Ninjago: Skybound

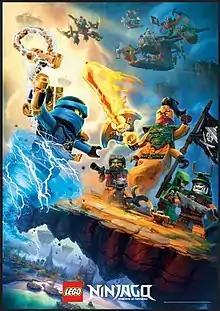
"Skybound" poster

Skybound is the sixth season of the animated television series "Ninjago: Masters of Spinjitzu" (titled "Ninjago" from the eleventh season onward). The series was created by Michael Hegner and Tommy Andreasen. The season aired from 24 March to 15 July 2016, following the fifth season titled "". It is succeeded by the television special "".